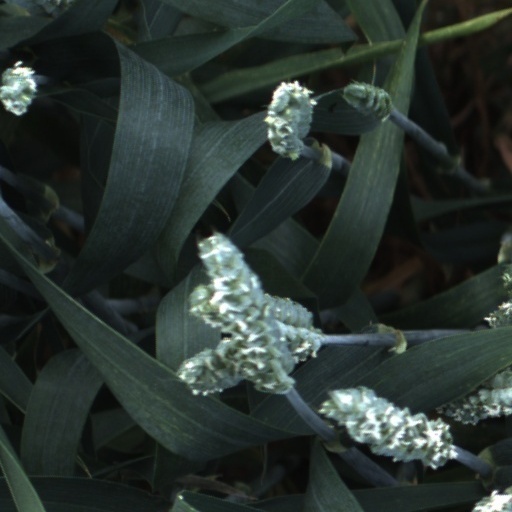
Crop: wheat